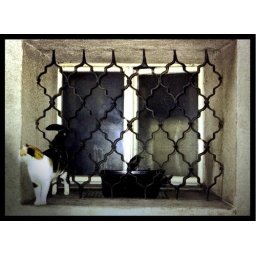
A cat in the window - Zurich, Switzerland